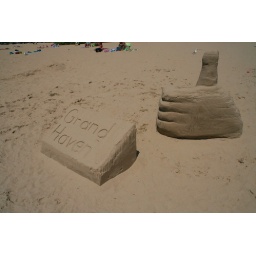
Sand sculptures at a sand sculpture building competition at the beach in Grand Haven.